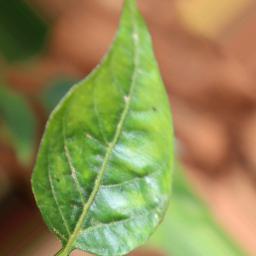
Label: mites_and_trips